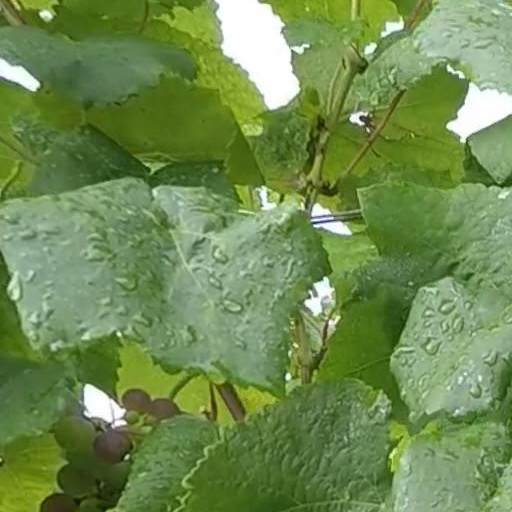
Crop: grape